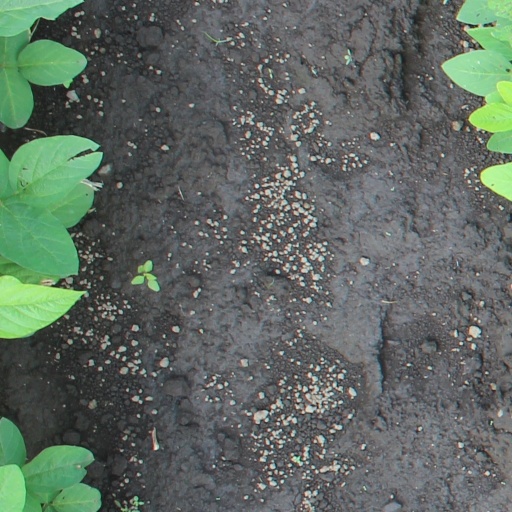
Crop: soybean